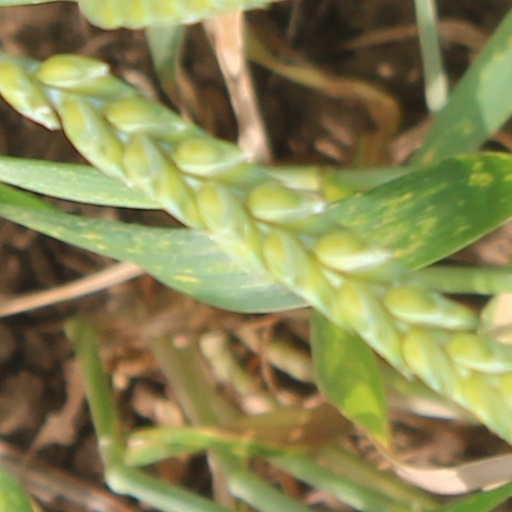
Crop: wheat